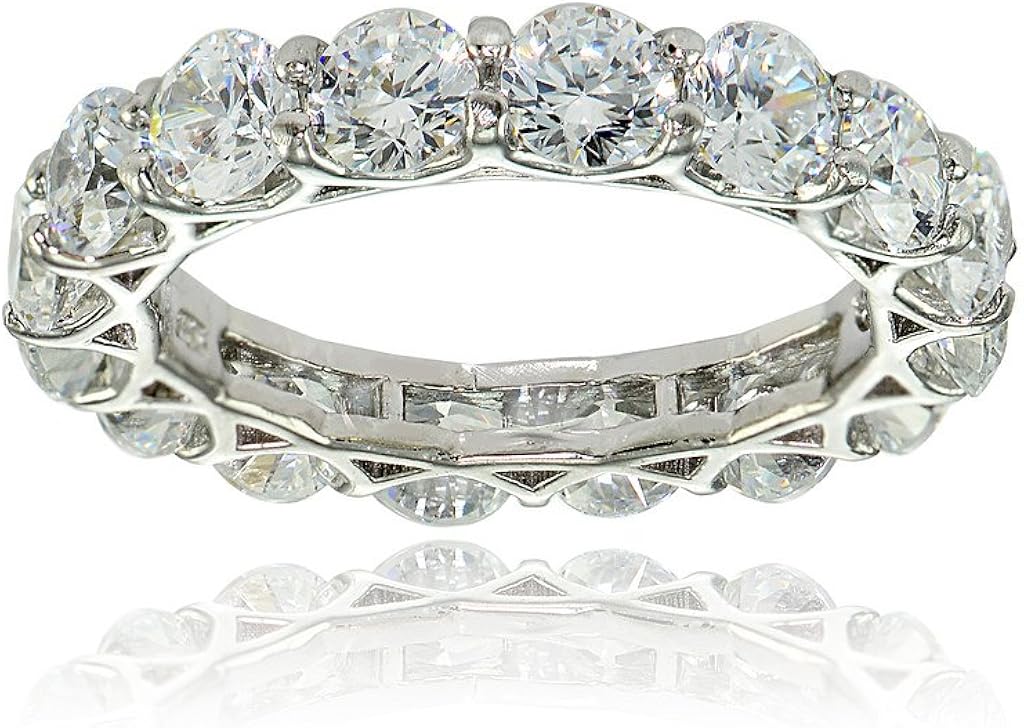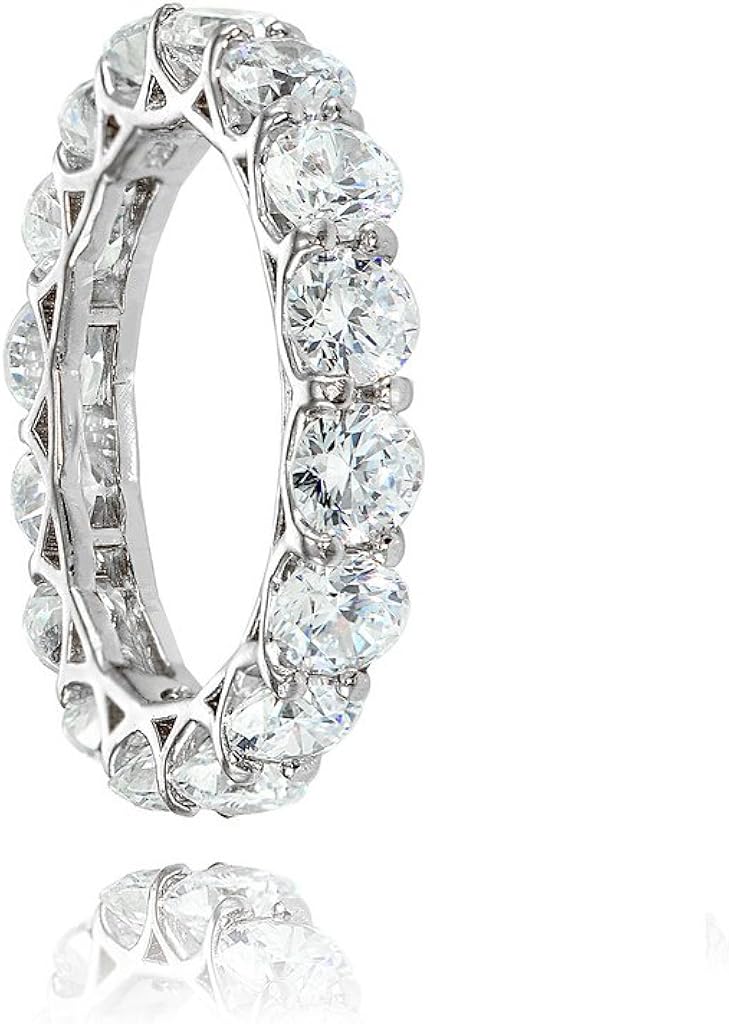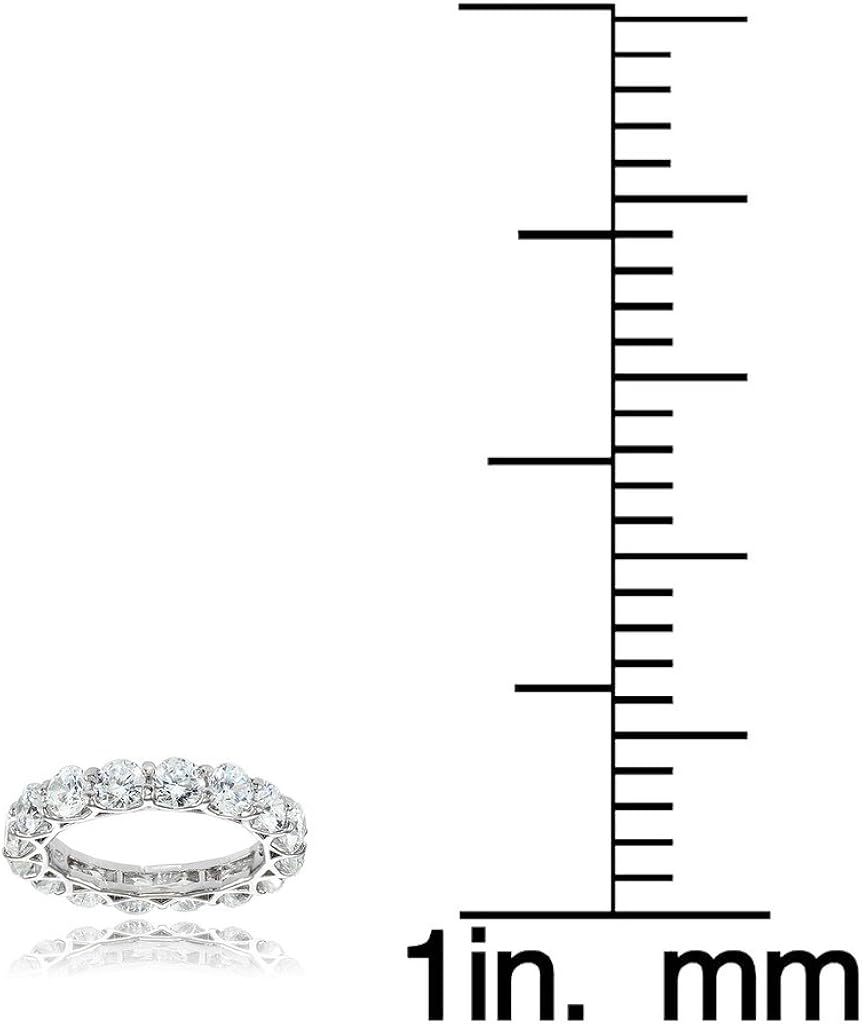
Hoops & Loops 925 Sterling Silver Cubic Zirconia 4mm Round-Cut Eternity Band Ring for Women and Teen Girls, Silver, Yellow & Rose Gold
Category: AMAZON FASHION
This classic eternity ring showcases 4mm round-cut cubic zirconia stones surrounding the band. The ring is crafted of sterling silver.
Features: CLASSIC ETERNITY BAND – This classic eternity ring showcases 4mm round-cut cubic zirconia stones surrounding the band in a polished 925 silver setting. Make a promise of forever or commemorate the anniversary of the day you said I do with this sparkly eternity band. | SOLID STERLING SILVER – Our all-around eternity band ring is crafted of premium quality pure solid 925 sterling silver. It’s Nickel-free & Lead-free. Subtle, durable and sophisticated, Hoops & Loops sterling silver jewelry is built to last and withstand the test of time. | EXQUISITE CRAFTSMANSHIP – Hoops & Loops manufactures premium quality solid 925 Sterling Silver engagement rings, eternity bands, wedding bands, infinity rings for women to celebrate a special day - Look No Further! This Striking Jewelry Piece is Eye-Catching and Attention-Grabbing. Available in Silver, Yellow Gold and Rose Gold Flashed Sterling Silver. | READY FOR GIFTING – Your order is carefully hand-picked, hand-packed; it comes with a Jewelry Gift Pouch and ready for gifting! Wear this as wedding jewelry, holiday jewelry, Christmas jewelry and more special occasions. Give this as gifts to your woman, wife, girlfriend, mother or your teen girl for her birthday, graduation, anniversary, Christmas, Hanukkah, Mother’s Day and Valentine’s Day. | ABOUT HOOPS & LOOPS – Based in NYC, We've been in the Jewelry Industry for 20 years. We design and manufacture All Our Jewelry specializing in a superior quality sterling silver jewely. Shop with Confidence Knowing You are Buying High Quality Jewelry that will Stand Up to Life and Perfect for Everyday Wear! We are proudly committed to make you happy with our premium unprecedented quality yet affordable fashionable collection.